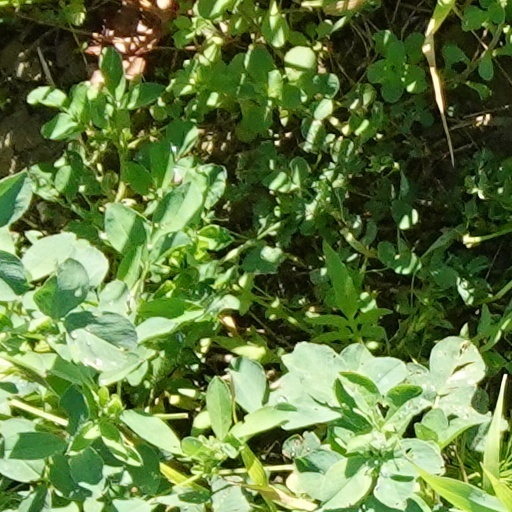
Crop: wheat